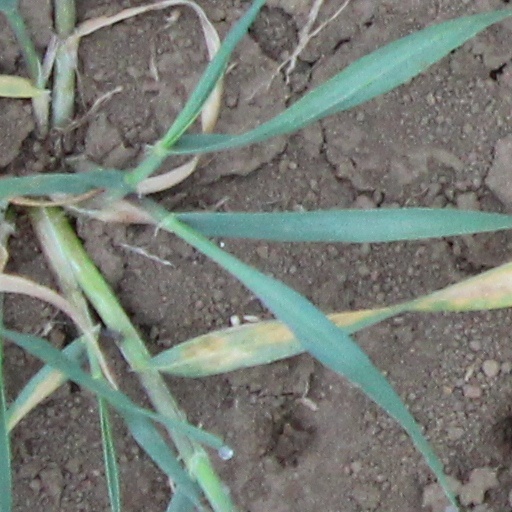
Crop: wheat